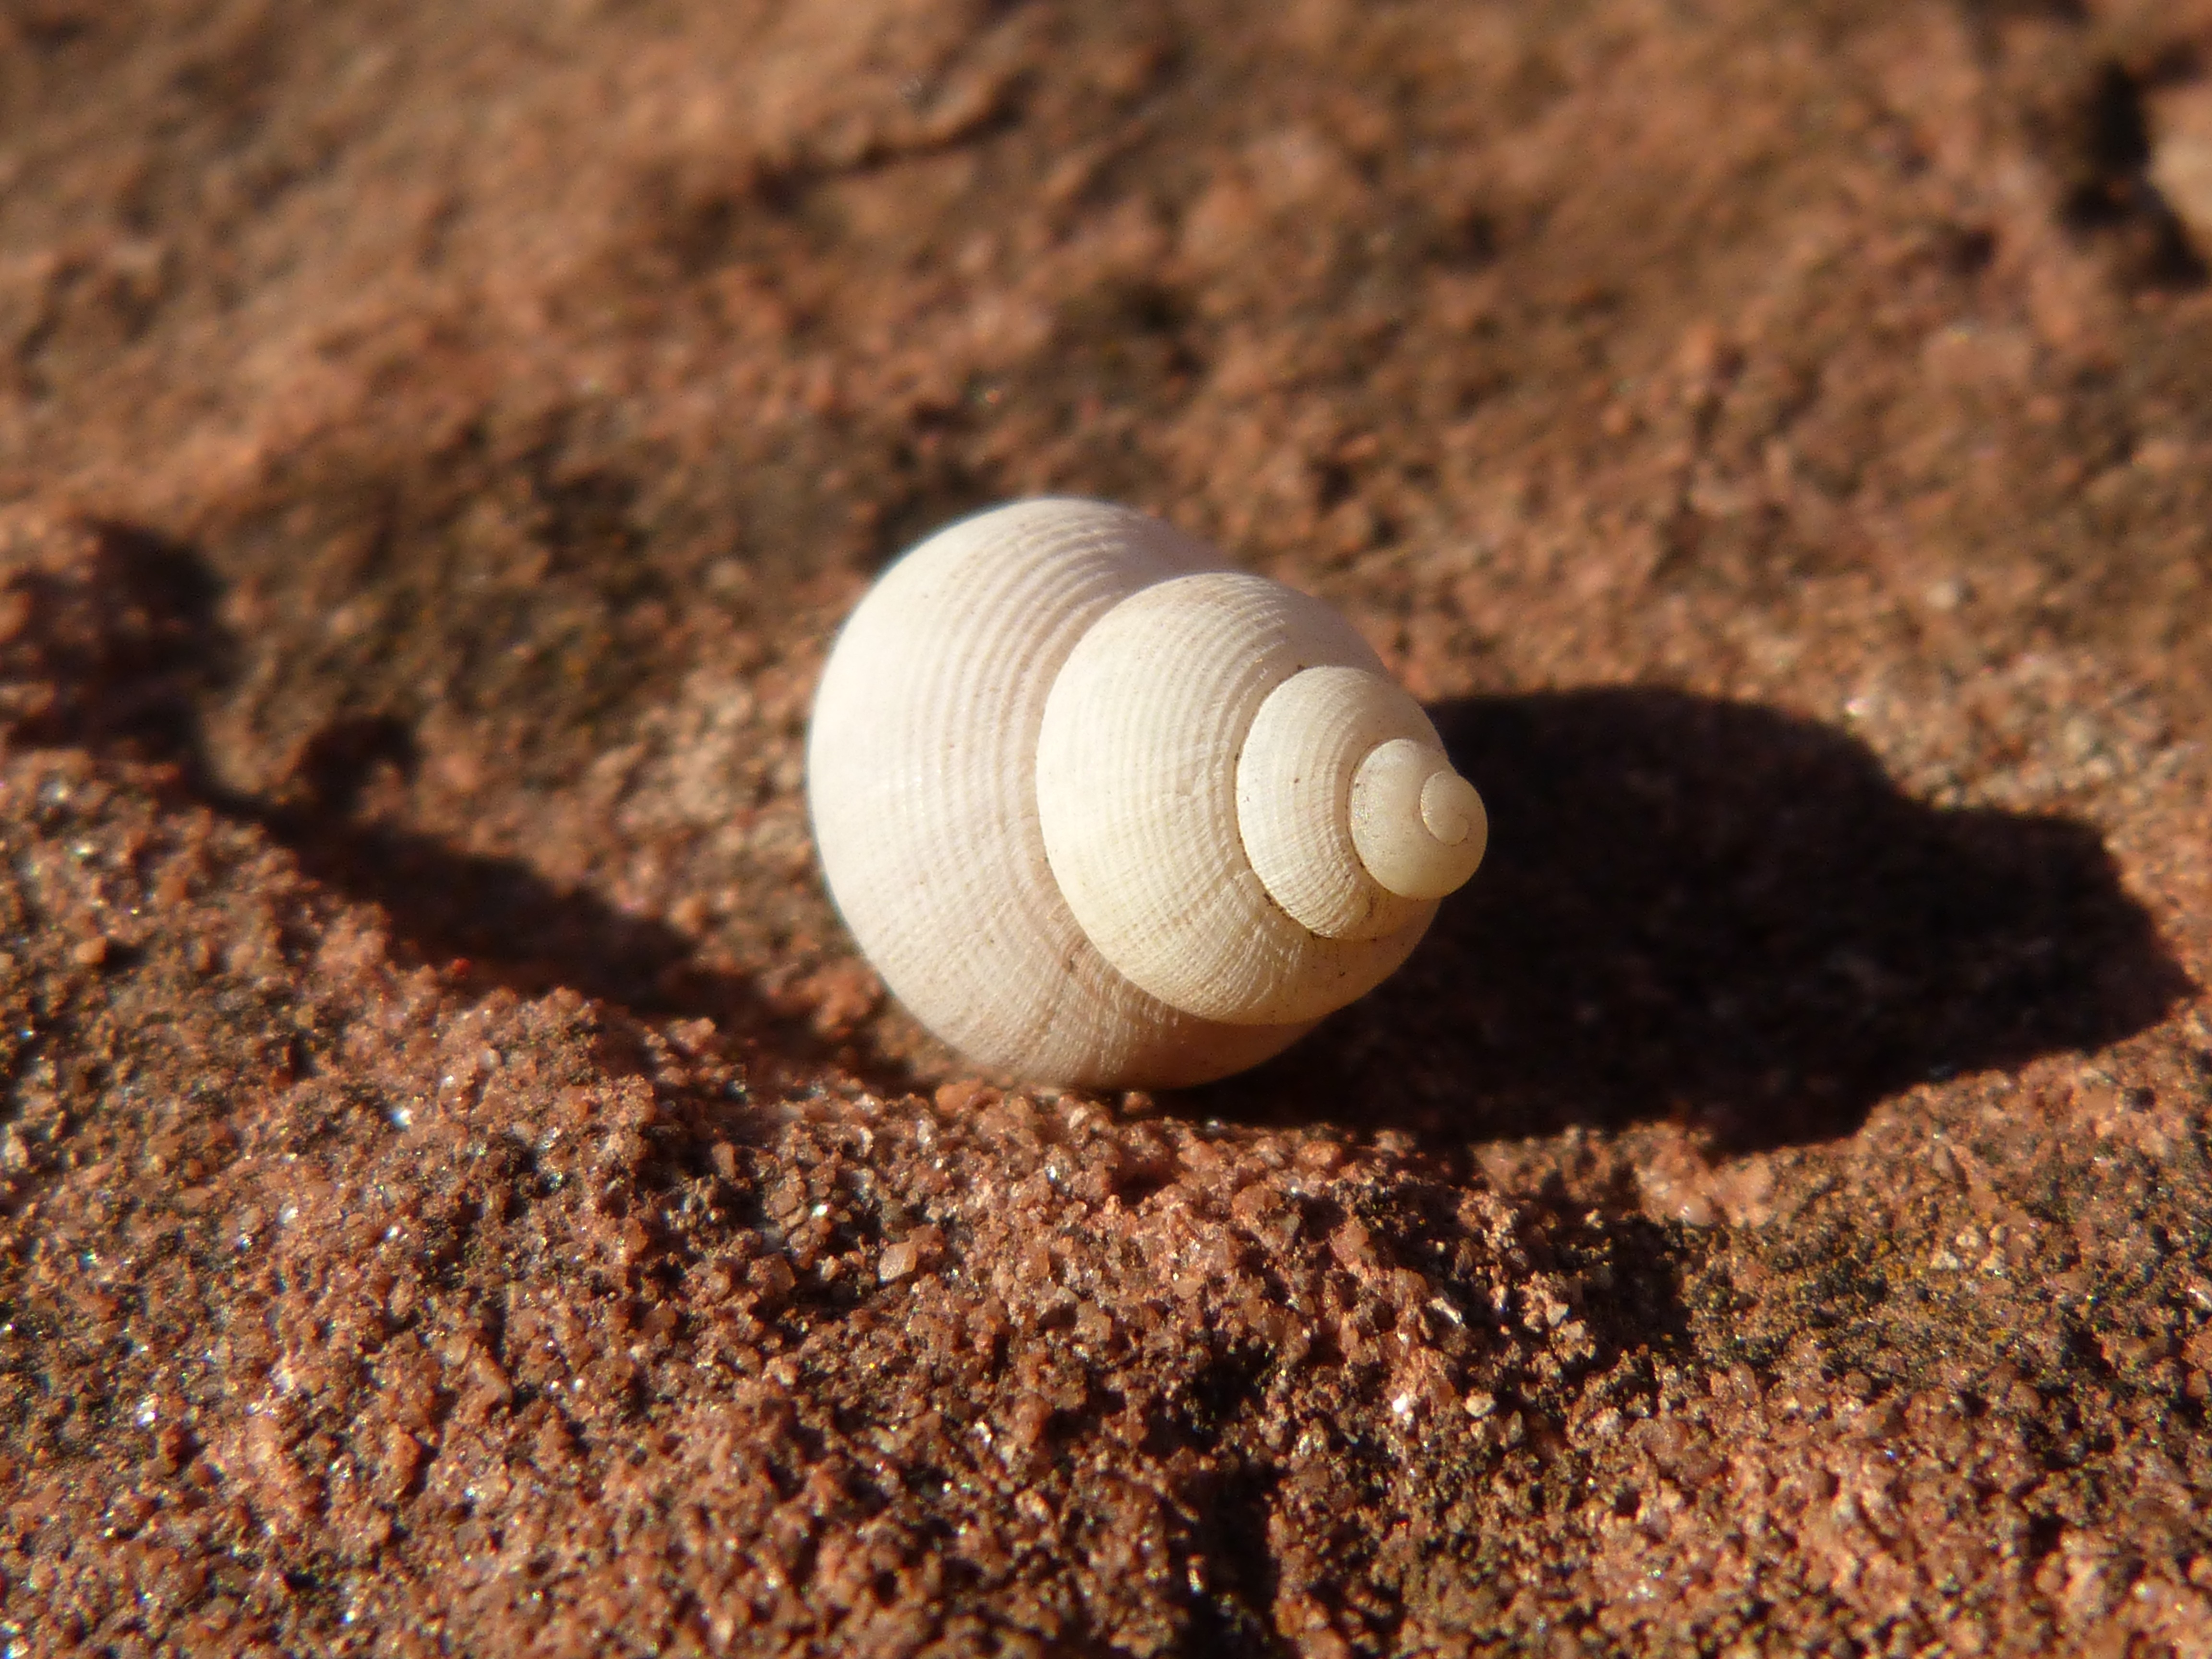
sand, texture, wildlife, shadow, soil, fauna, material, invertebrate, seashell, conch, close up, snail, detail, macro photography